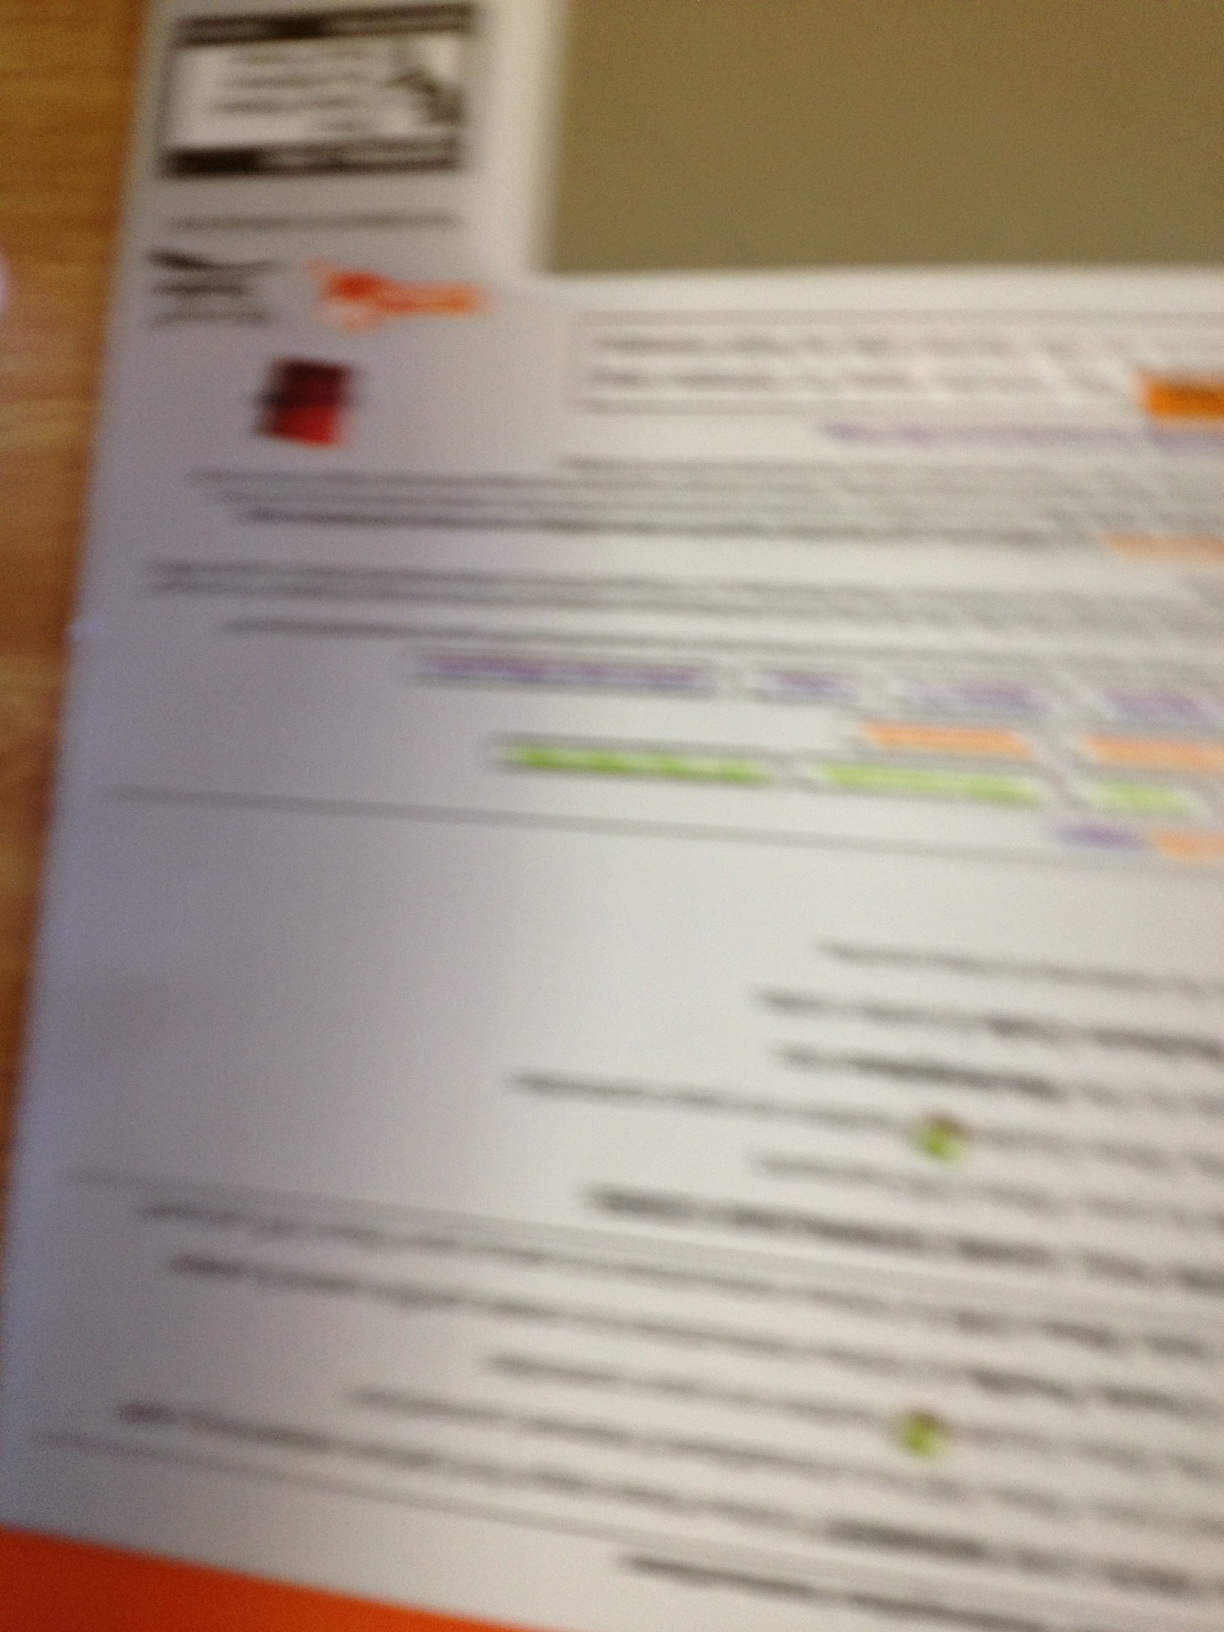Question: What is this?
Answer: unanswerable